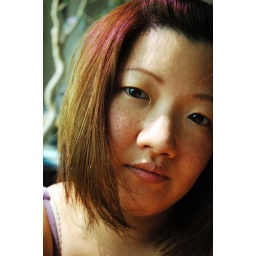
taken in natural daylight (with blue tint from windows) and reflection light from new building across ours.